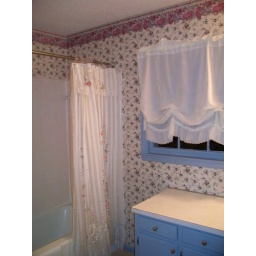
View of window in main bathroom